Pre-Columbian Honduras

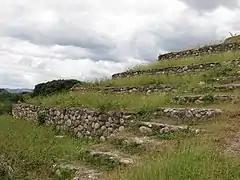
Pyramid 102 of Yarumela.

The territory of current Honduras was inhabited by two culturally distinct peoples: the cultures of Mesoamerican and nahua influence and the cultures of the intermediate area that had certain influences from Circum-Caribbean and Chibcha groups. Although the Mesoamerican influence was the one that remained as the dominant influence in the territory.